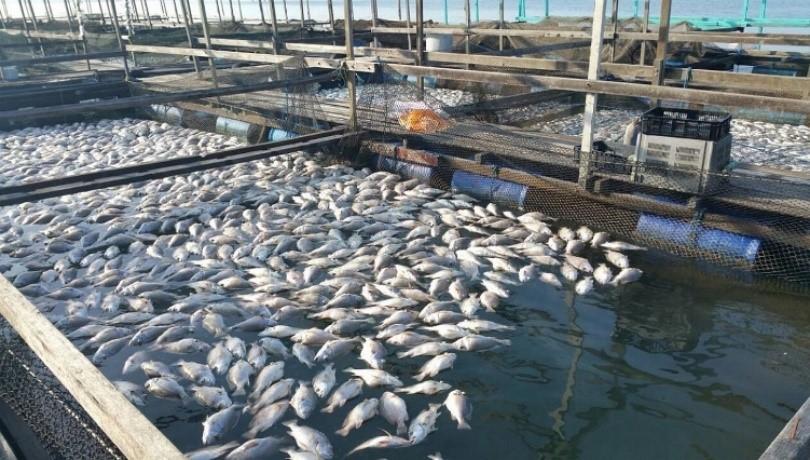
Ufugaji wa samaki ambapo, samaki wengi waliokufa wamejaa juu ya uso wa maji, kwenye mabwawa. Mabwawa haya yamejengwa kwa mbao na kuzungukwa na miundombinu ya mabomba, yanayoonyesha kwamba ni sehemu ya mfumo rasmi wa ufugaji wa kisasa. Samaki hawa kwenye idadi kubwa inaongeza hali inayodokeza uwepo wa tatizo kubwa kama: uchafuzi wa maji, ukosefu wa oksijeni au maradhi ya samaki; yanayoweza kuwasababisha janga kwa mfugaji.